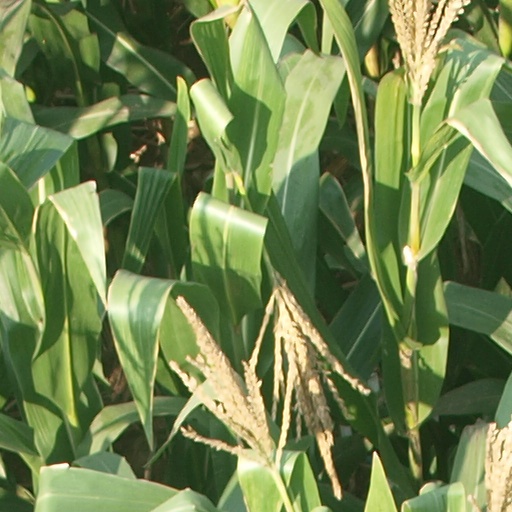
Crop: maize; corn